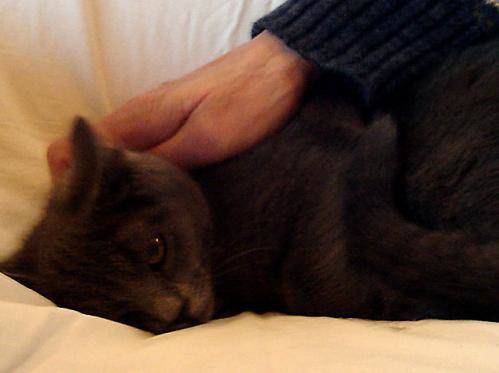
Label: cat